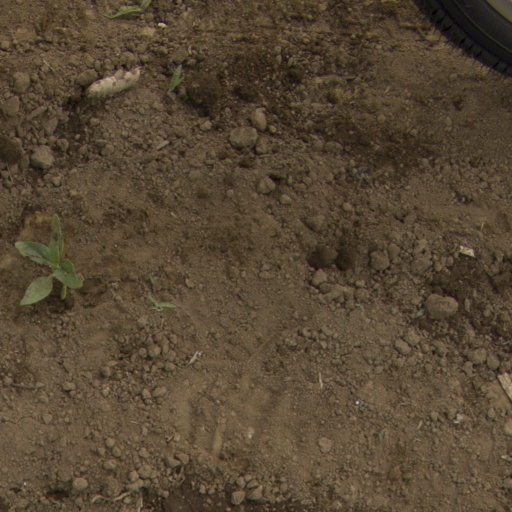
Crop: Jerusalem artichoke